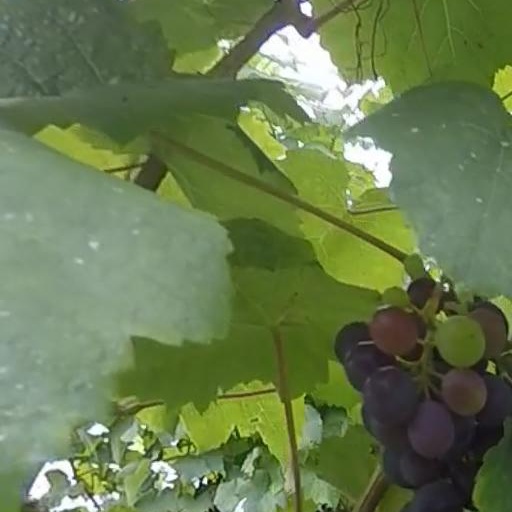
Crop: grape